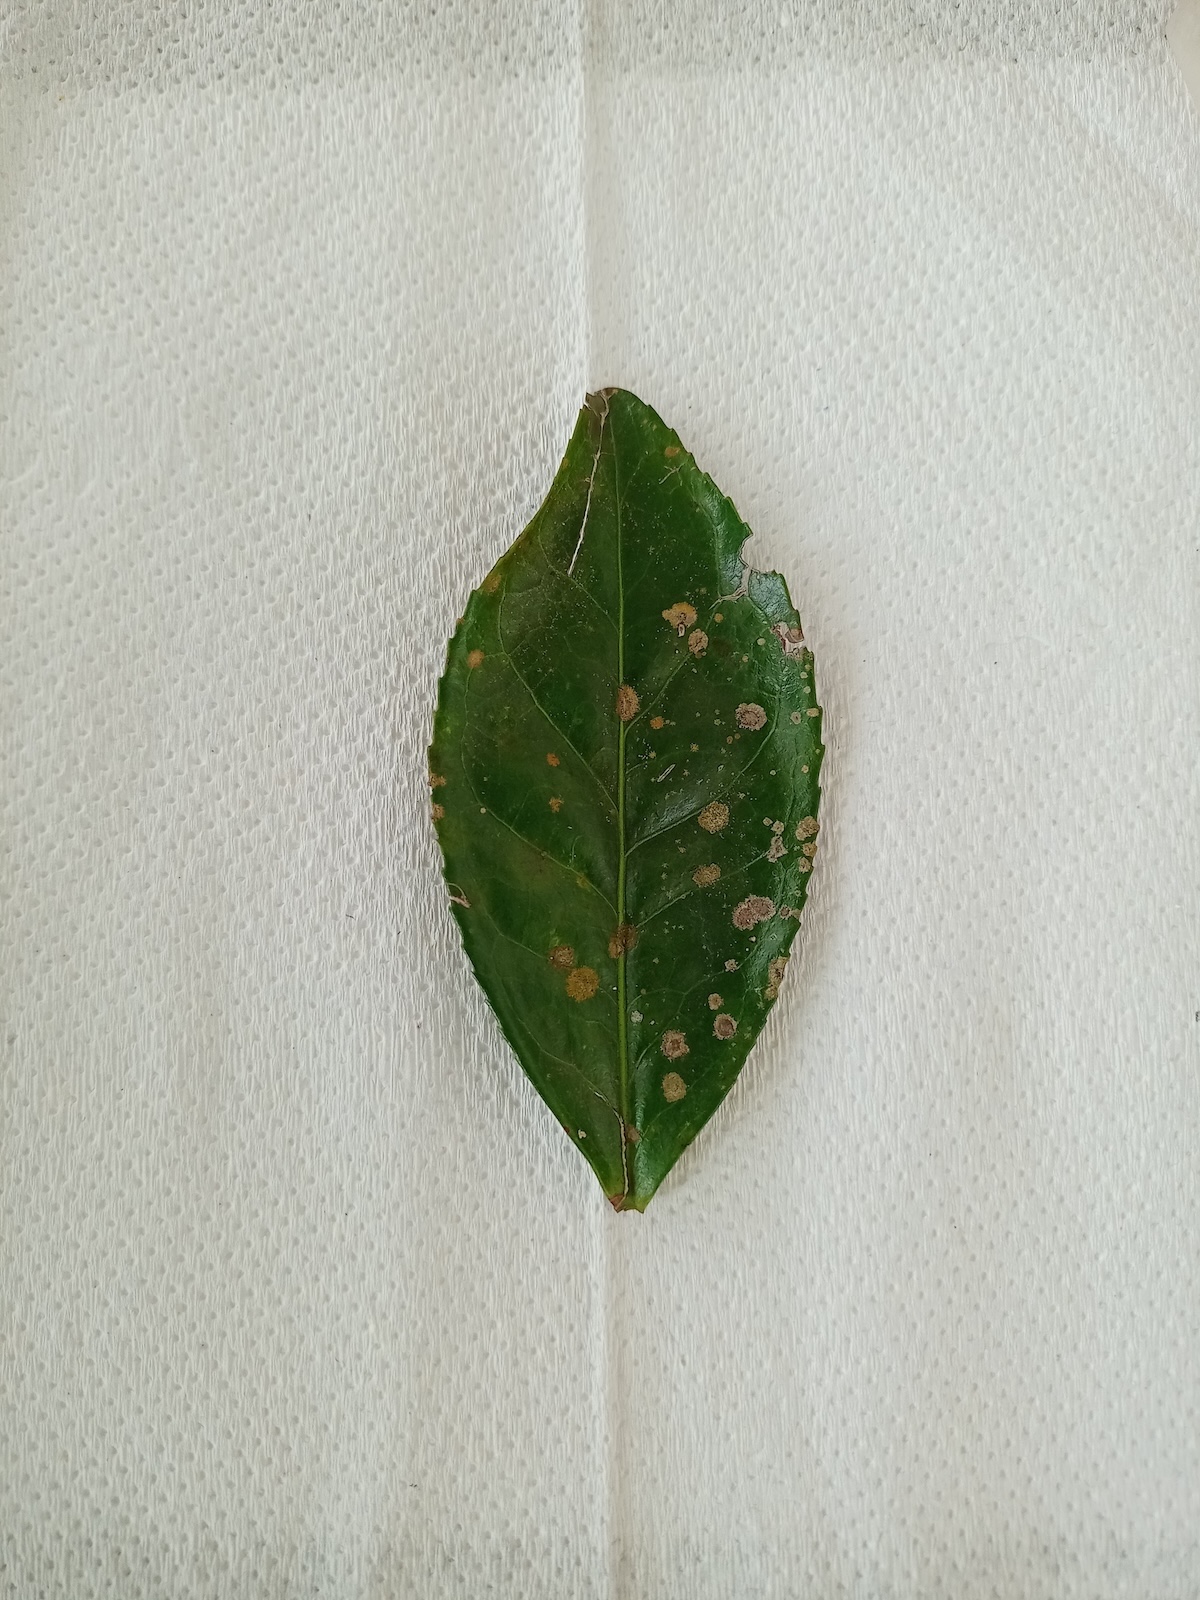
Label: Tea algal leaf spot